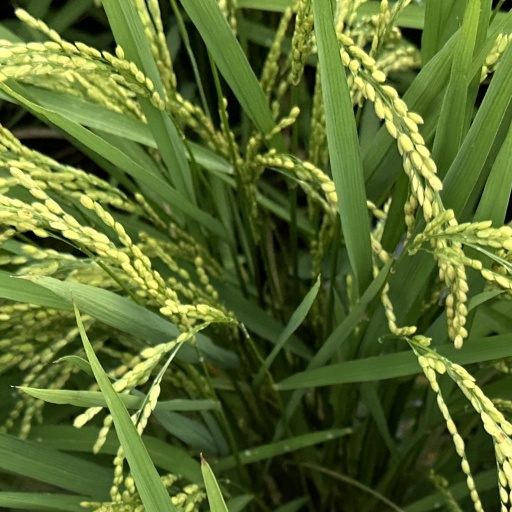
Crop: rice